Belarusian Democratic Republic

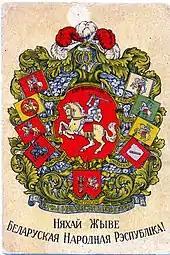
Belarusian People's Republic postcard with coats of arms of voivodeships

A national flag of three stripes – white-red-white – was adopted, as well as a state seal (Pahonia) based on an emblem of the Grand Duchy of Lithuania.